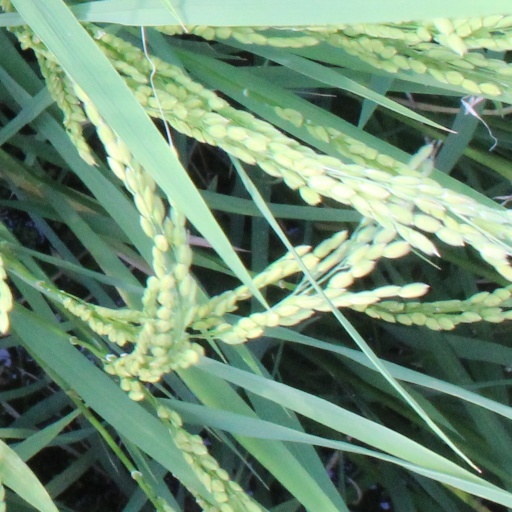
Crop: rice